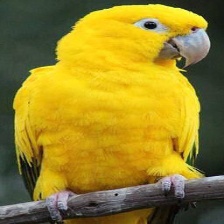
Species: GOLDEN PARAKEET
Scientific name: GUARUBA GUAROUBA